2017 Denbighshire County Council election

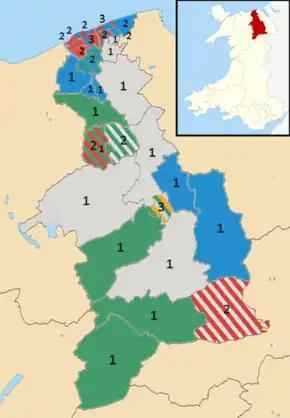
2017 election results map, showing numbers of councillors per ward and their party affiliations

The 2017 Denbighshire County Council election took place in Denbighshire, Wales, on 4 May 2017 to elect members of Denbighshire Council. This was the same day as other 2017 United Kingdom local elections. The previous elections took place in 2012 and the next all-council elections took place in 2022.